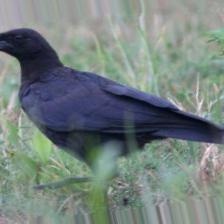
Species: CROW
Scientific name: CORVUS